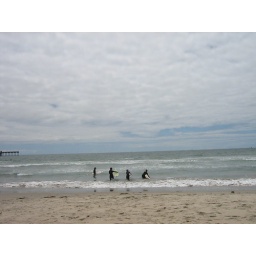
am dog beach in OB